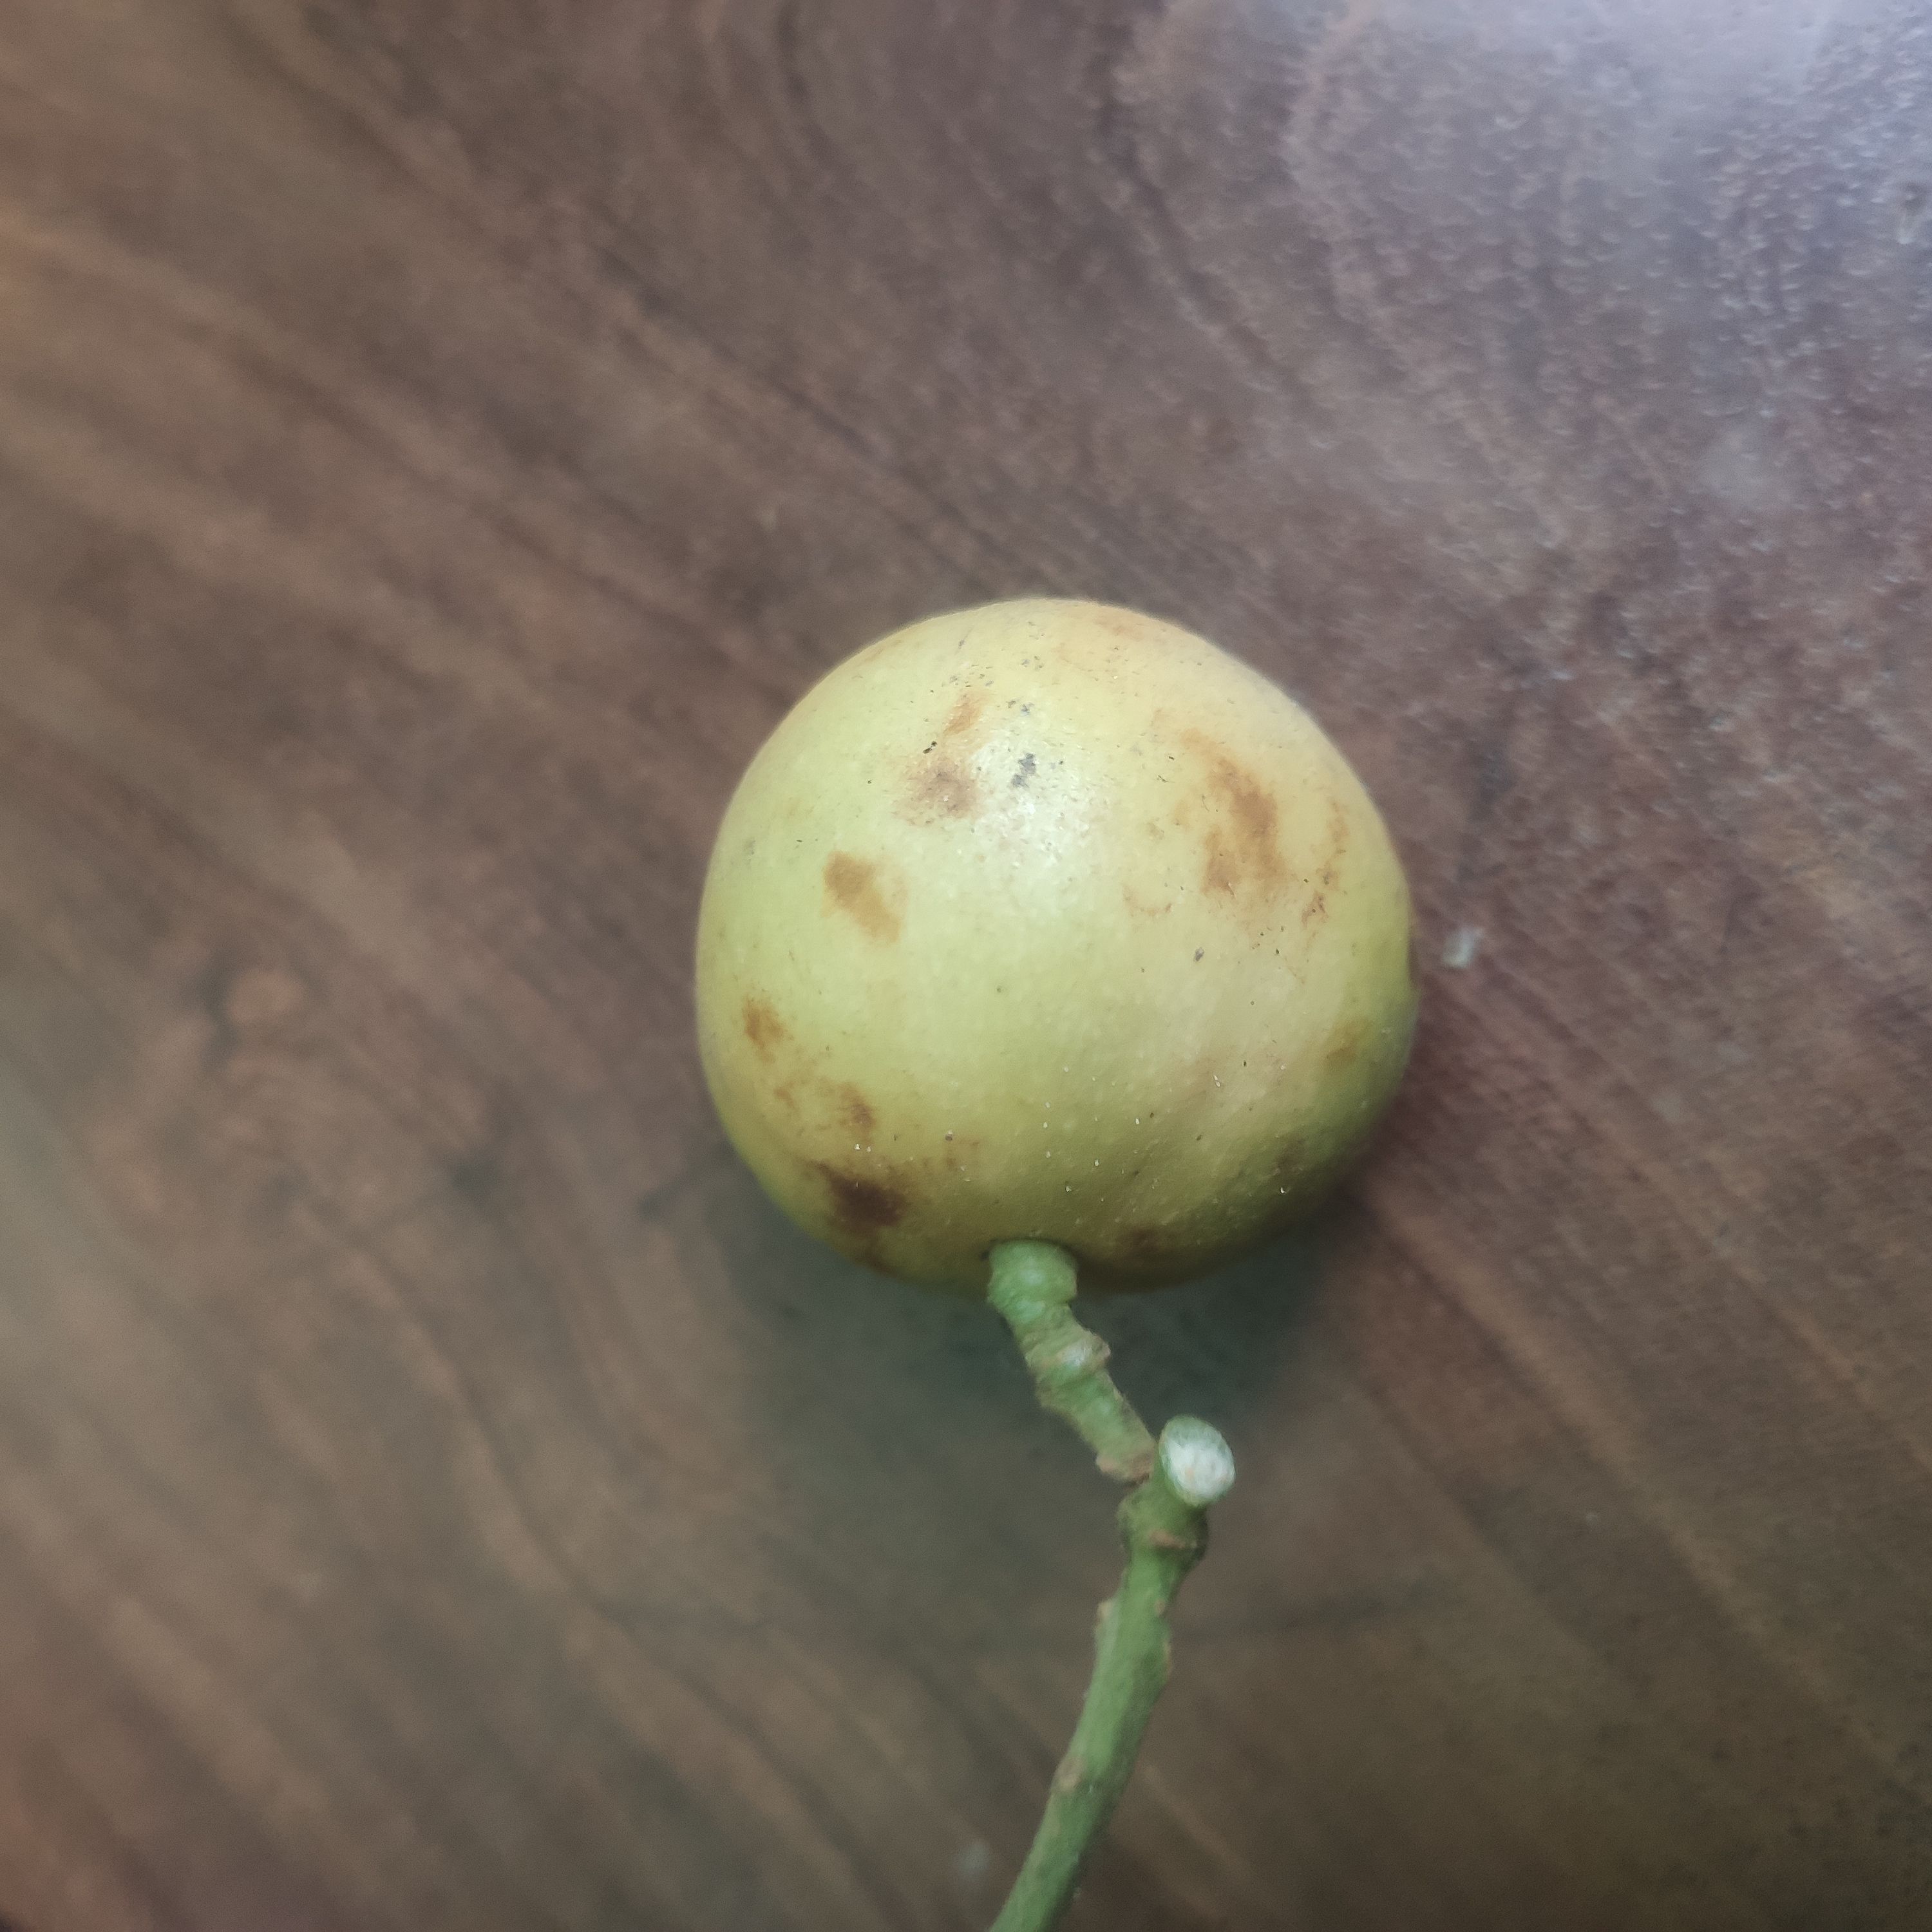
Fruit: burmese-grape
Grade: 1st-grade